Cassie Walmer

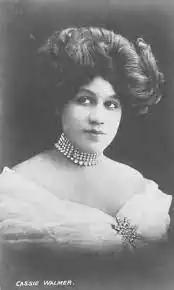
Cassie Walmer in around 1905

Cassandra (Cassie) Walmer (20 June 1888 – 11 October 1980) was a British singer, dancer and comedian who performed in music halls and variety theatres in Britain, Australia and New Zealand from the 1890s until 1947. After 1919 she appeared in a duo act with Frank O'Brian under the name of Janice Hart, co-creating several revues with him, including "Birds of the Night". She made successful tours of Australia in 1906–07, 1913, 1928–1930 and 1935, two of which also included New Zealand. She also appeared on BBC Radio from 1944 until 1952.